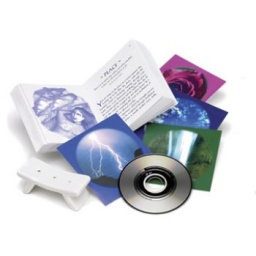
book in a box meditation